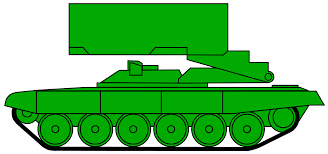
Label: TOS-1